UEFA Euro 2000

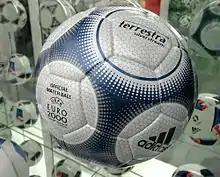
The Adidas Terrestra Silverstream, the match ball used at the tournament.

The teams finishing in the top two positions in each of the four groups progress to the quarter-finals, while the bottom two teams in each group were eliminated.